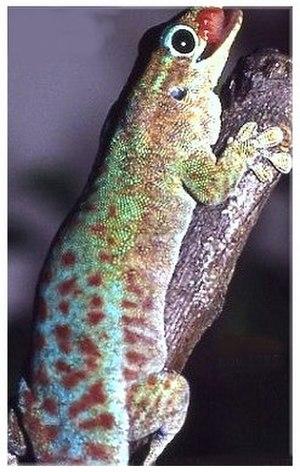
Phelsuma de Bourbon (Phelsuma borbonica),ssp mater, Forêt des Lianes, sud de l'Ile de La Réunion
Phelsuma borbonica est une espèce de geckos de la famille des Gekkonidae. Elle est nommée en français sous de nombreuses variantes : Gecko vert des Hauts, Gecko diurne de Bourbon, Gecko diurne de la Réunion, Lézard vert des Hauts, Phelsume de Bourbon et tout simplement « lézard vert » en créole réunionnais.